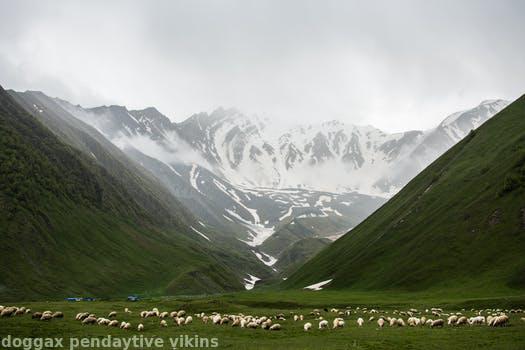
Label: Watermark